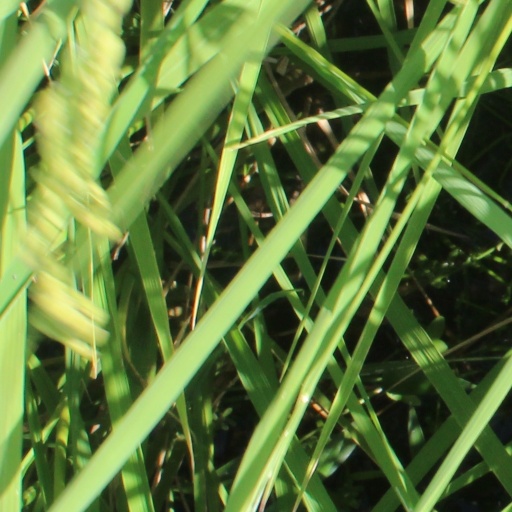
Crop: rice